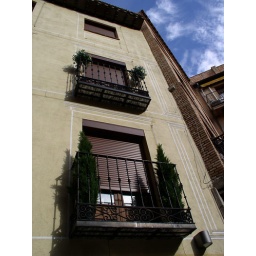
of sky visible in sharp contrast to the building. The building looks newly fixed-up.